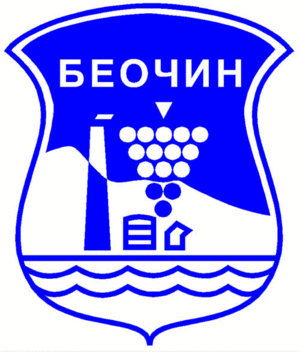
Blason de la ville de Beočin en Serbie, Voïvodine